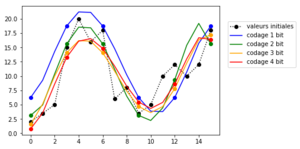
influence du codage (nombre de bits)
La compression de courbe est une méthode de compression de données utilisée pour le stockage ou la transmission de données. Elle est réalisée en substituant à la courbe une expression analytique. Les paramètres de l'expression analytique sont alors utilisés pour représenter la courbe.